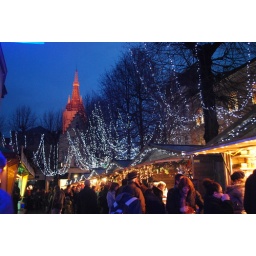
this is a image in the markets of the town tower and the christmas light in the trees and on the market stools.